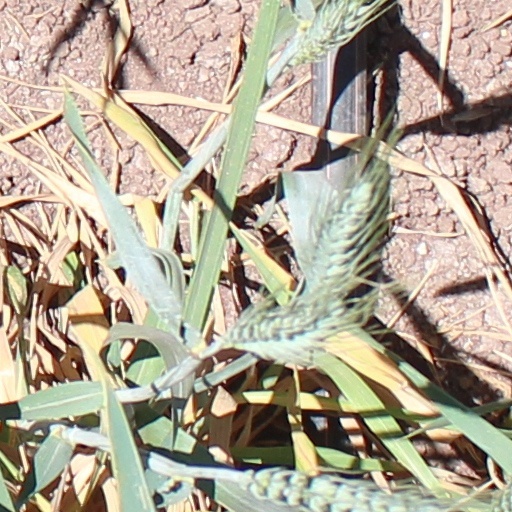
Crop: wheat